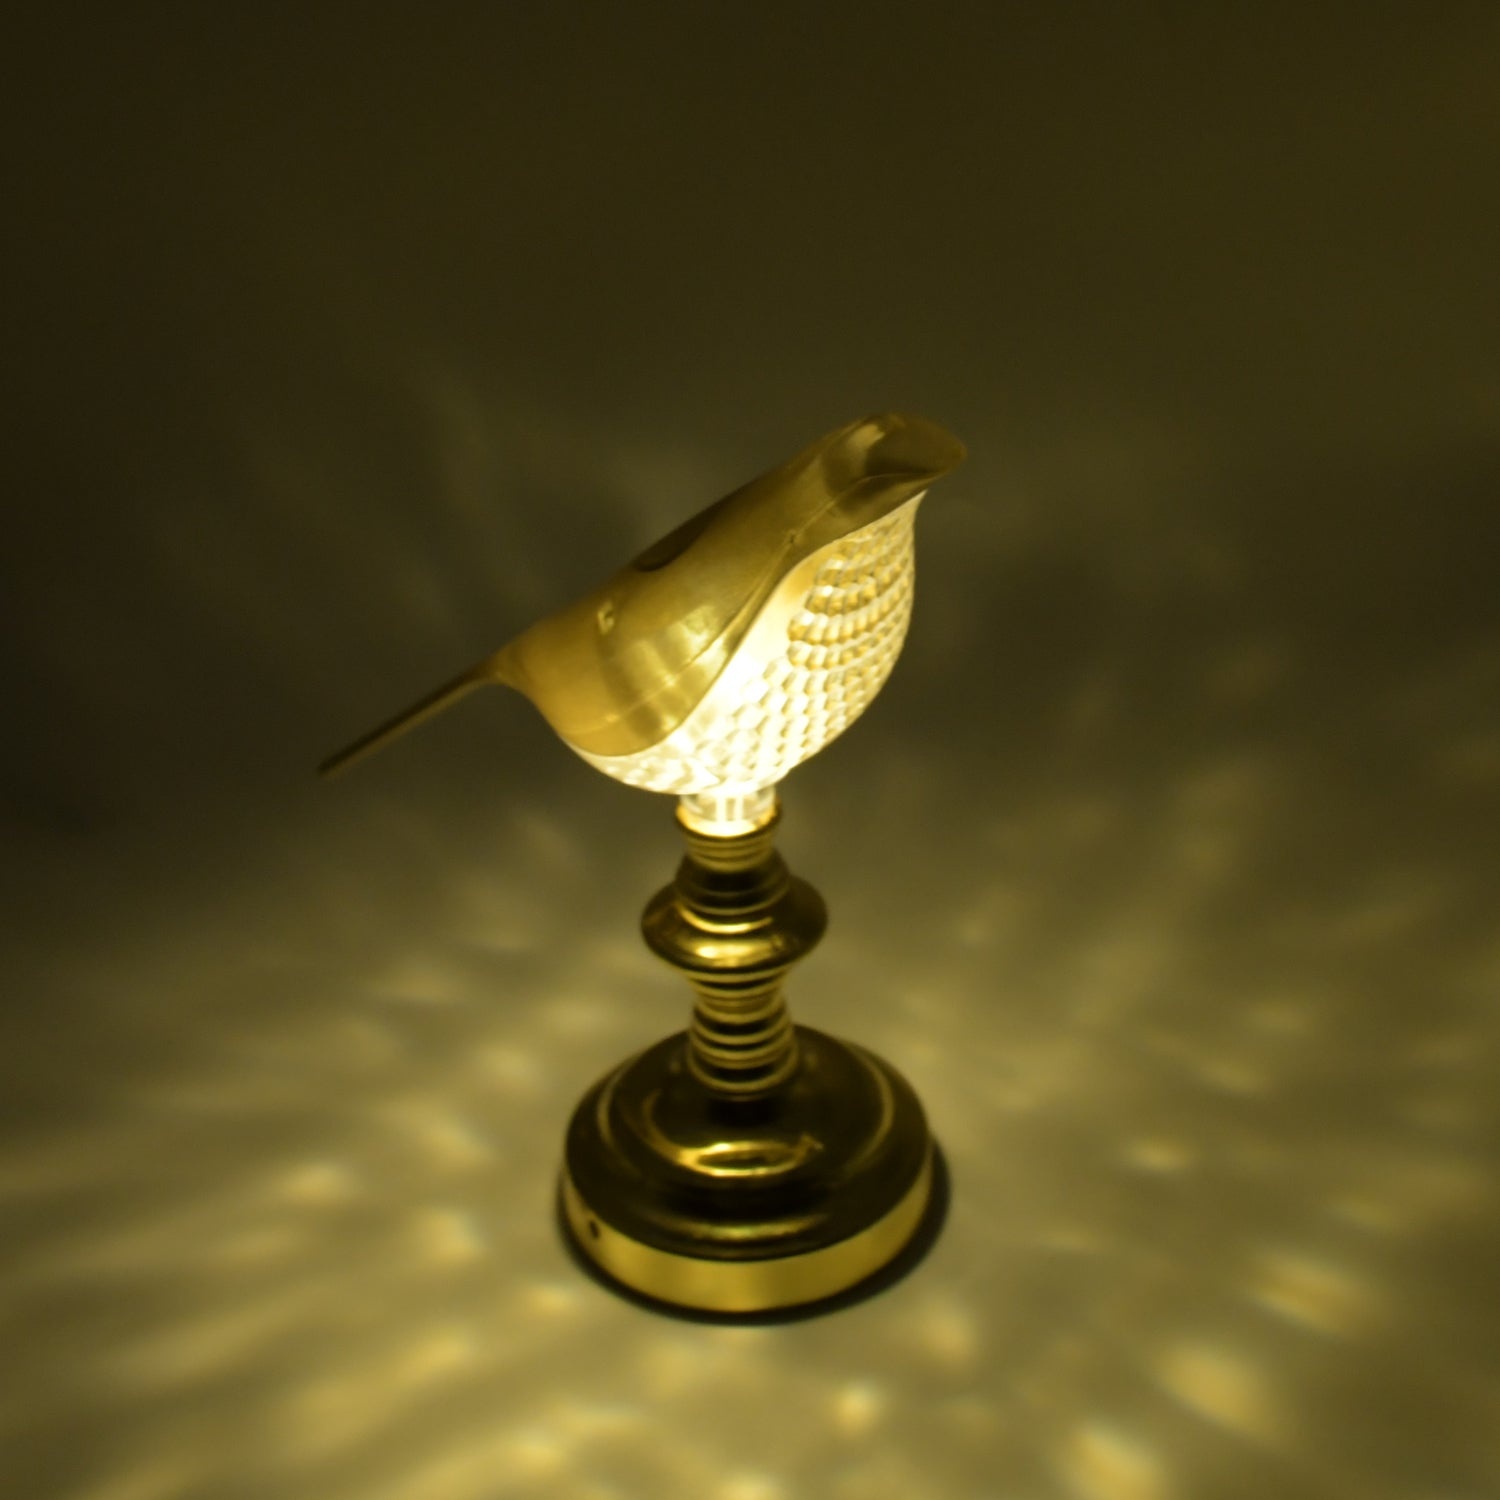
Sparrow led Table Lamp Crystal Decoration Lamp Soft Light & Energy Saving Lamp (1 Pc)
Brand: UrbanEdge
8442 Sparrow led Table Lamp Crystal Decoration Lamp Soft Light & Energy Saving Lamp (1 Pc) Description :- The Sparrow Table Lamp is made of durable plastic and is perfect for any home or office. This stylish lamp is designed to last and provides a warm, ambient light. This Sparrow Table Lamp is simple yet stylish, with its modern and sleek design. It provides focused lighting to enhance your space and is perfect for any living area. This lamp is energy-efficient and illuminates up to of bright light. Dimension :- Volu. Weight (Gm) :- 196 Product Weight (Gm) :- 92 Ship Weight (Gm) :- 196 Length (Cm) :- 19 Breadth (Cm) :- 7 Height (Cm) :- 7
Category: Home & Garden > Lighting > Lamps > Table Lamps